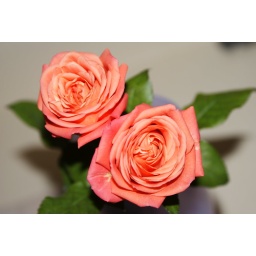
A cute little rose that one of the girls in the office gave me.